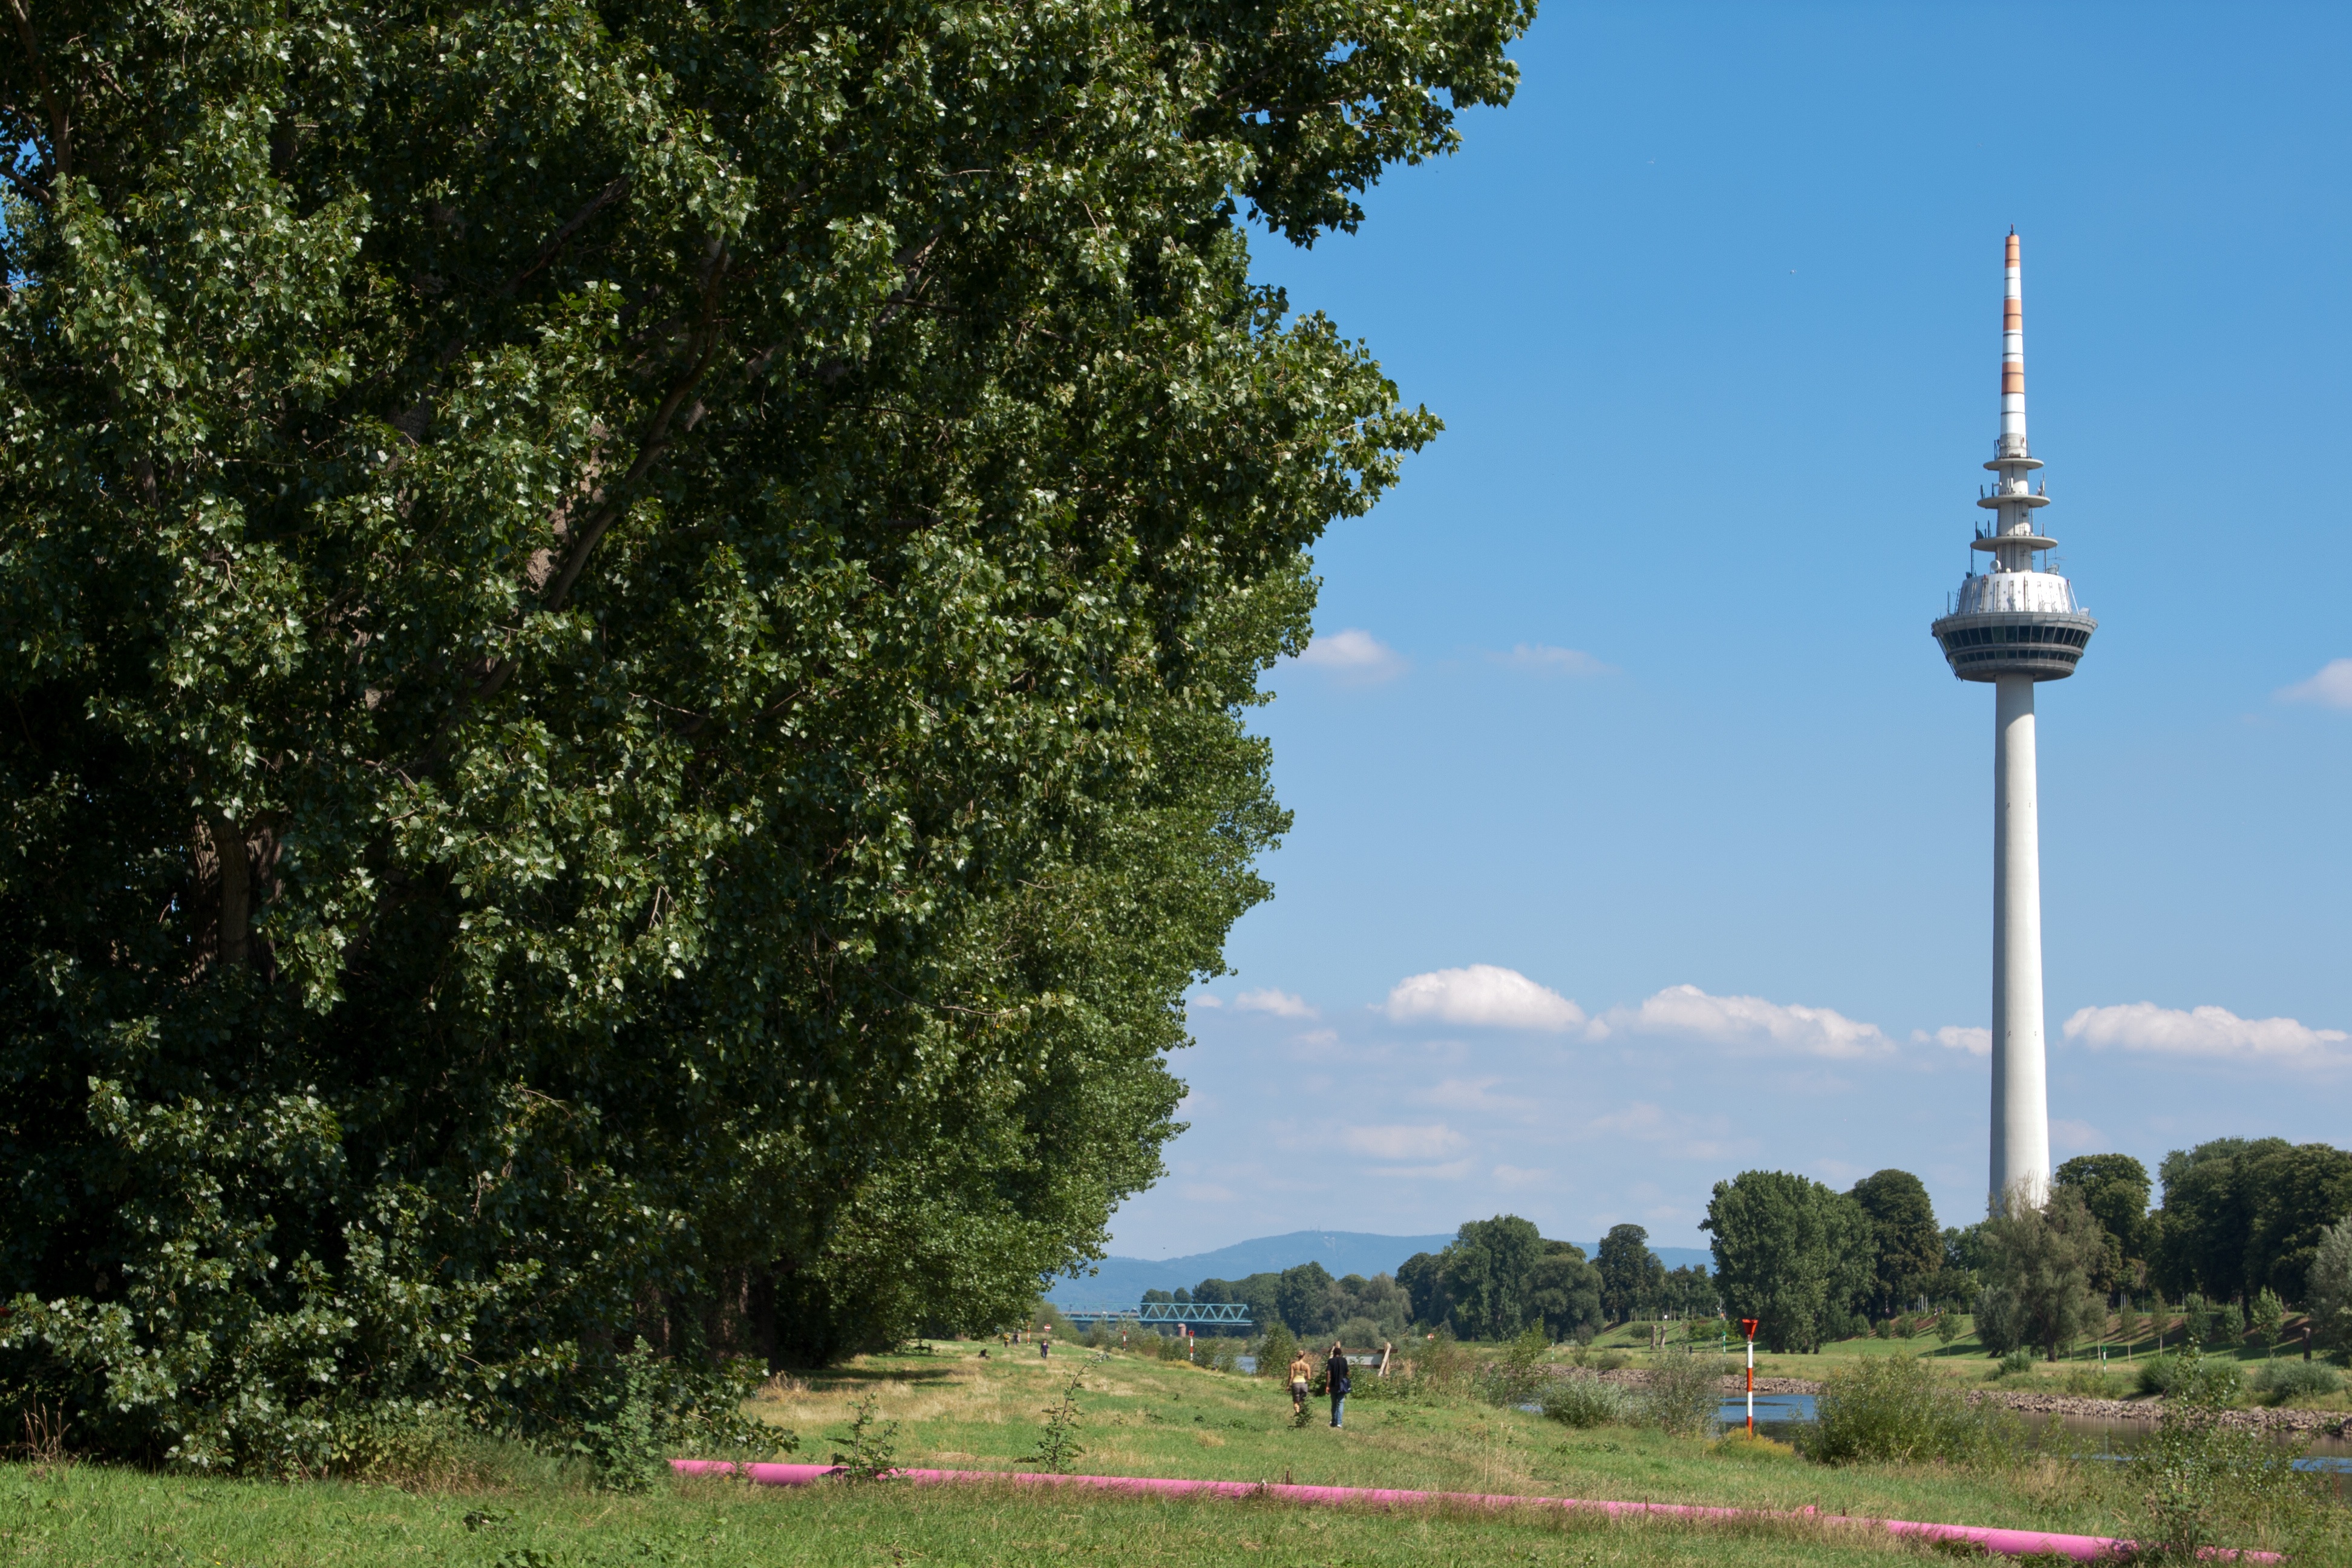
tree, meadow, tower, mannheim, tv tower